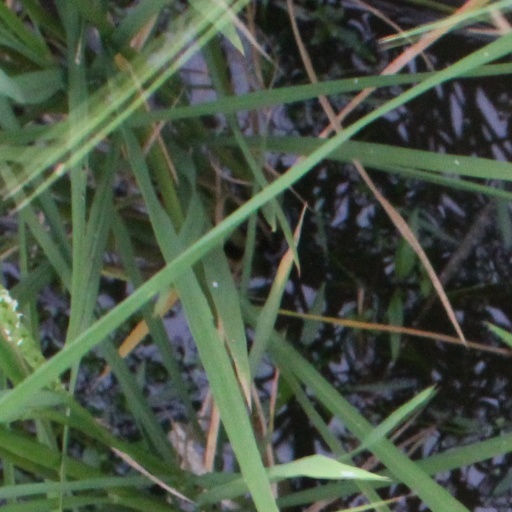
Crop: rice